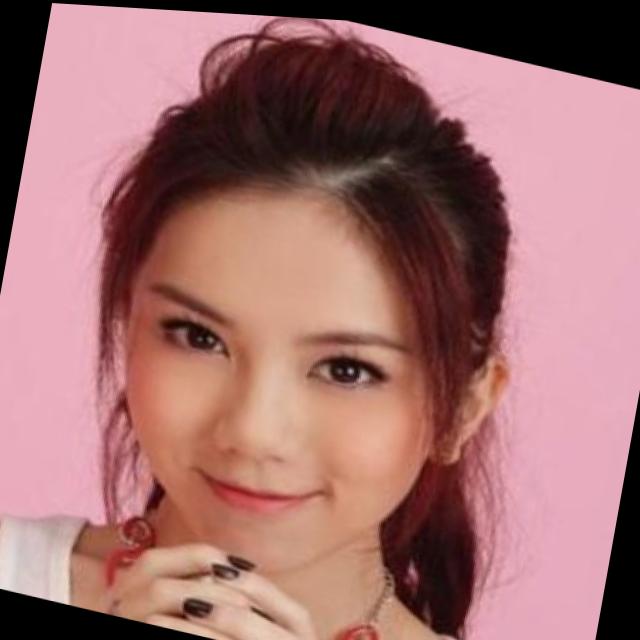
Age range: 21-44